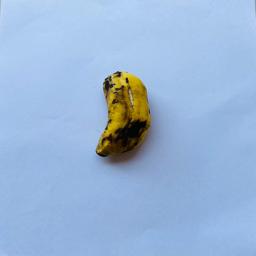
Banana variety: Sabri Kola